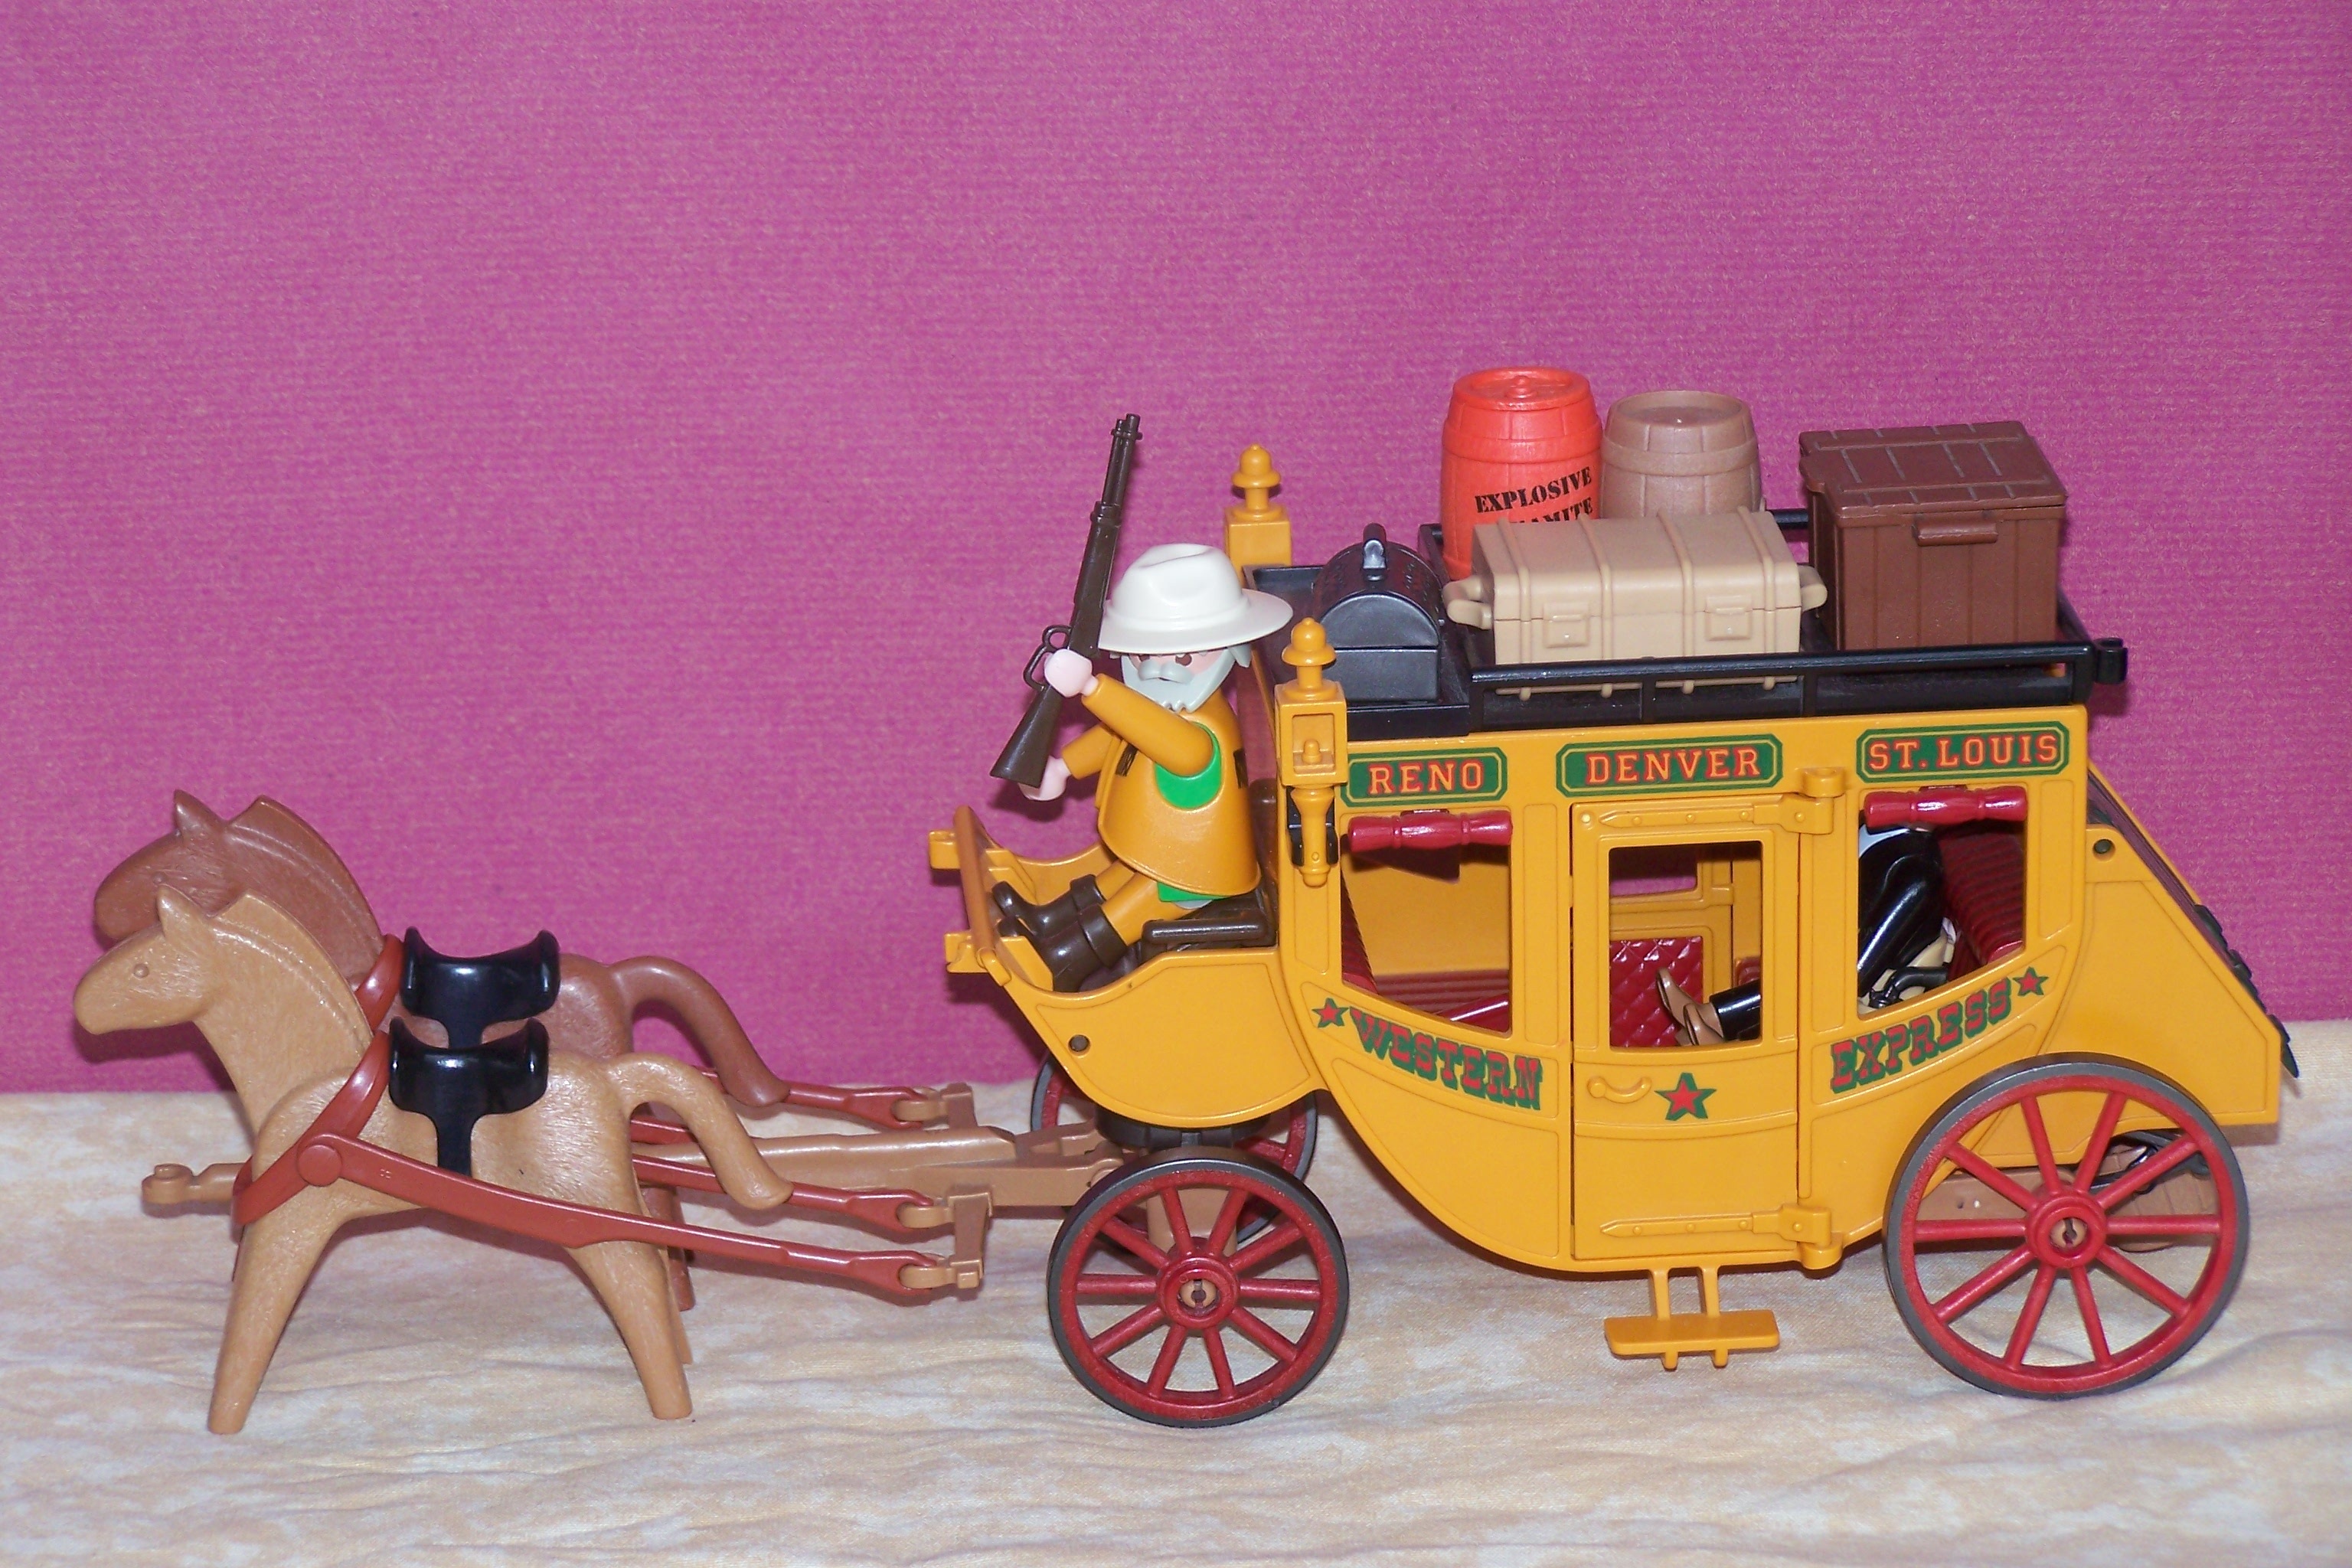
vehicle, usa, america, toy, miniature, playmobil, children, toys, carriage, western, figures, coachman, stagecoach, scale model